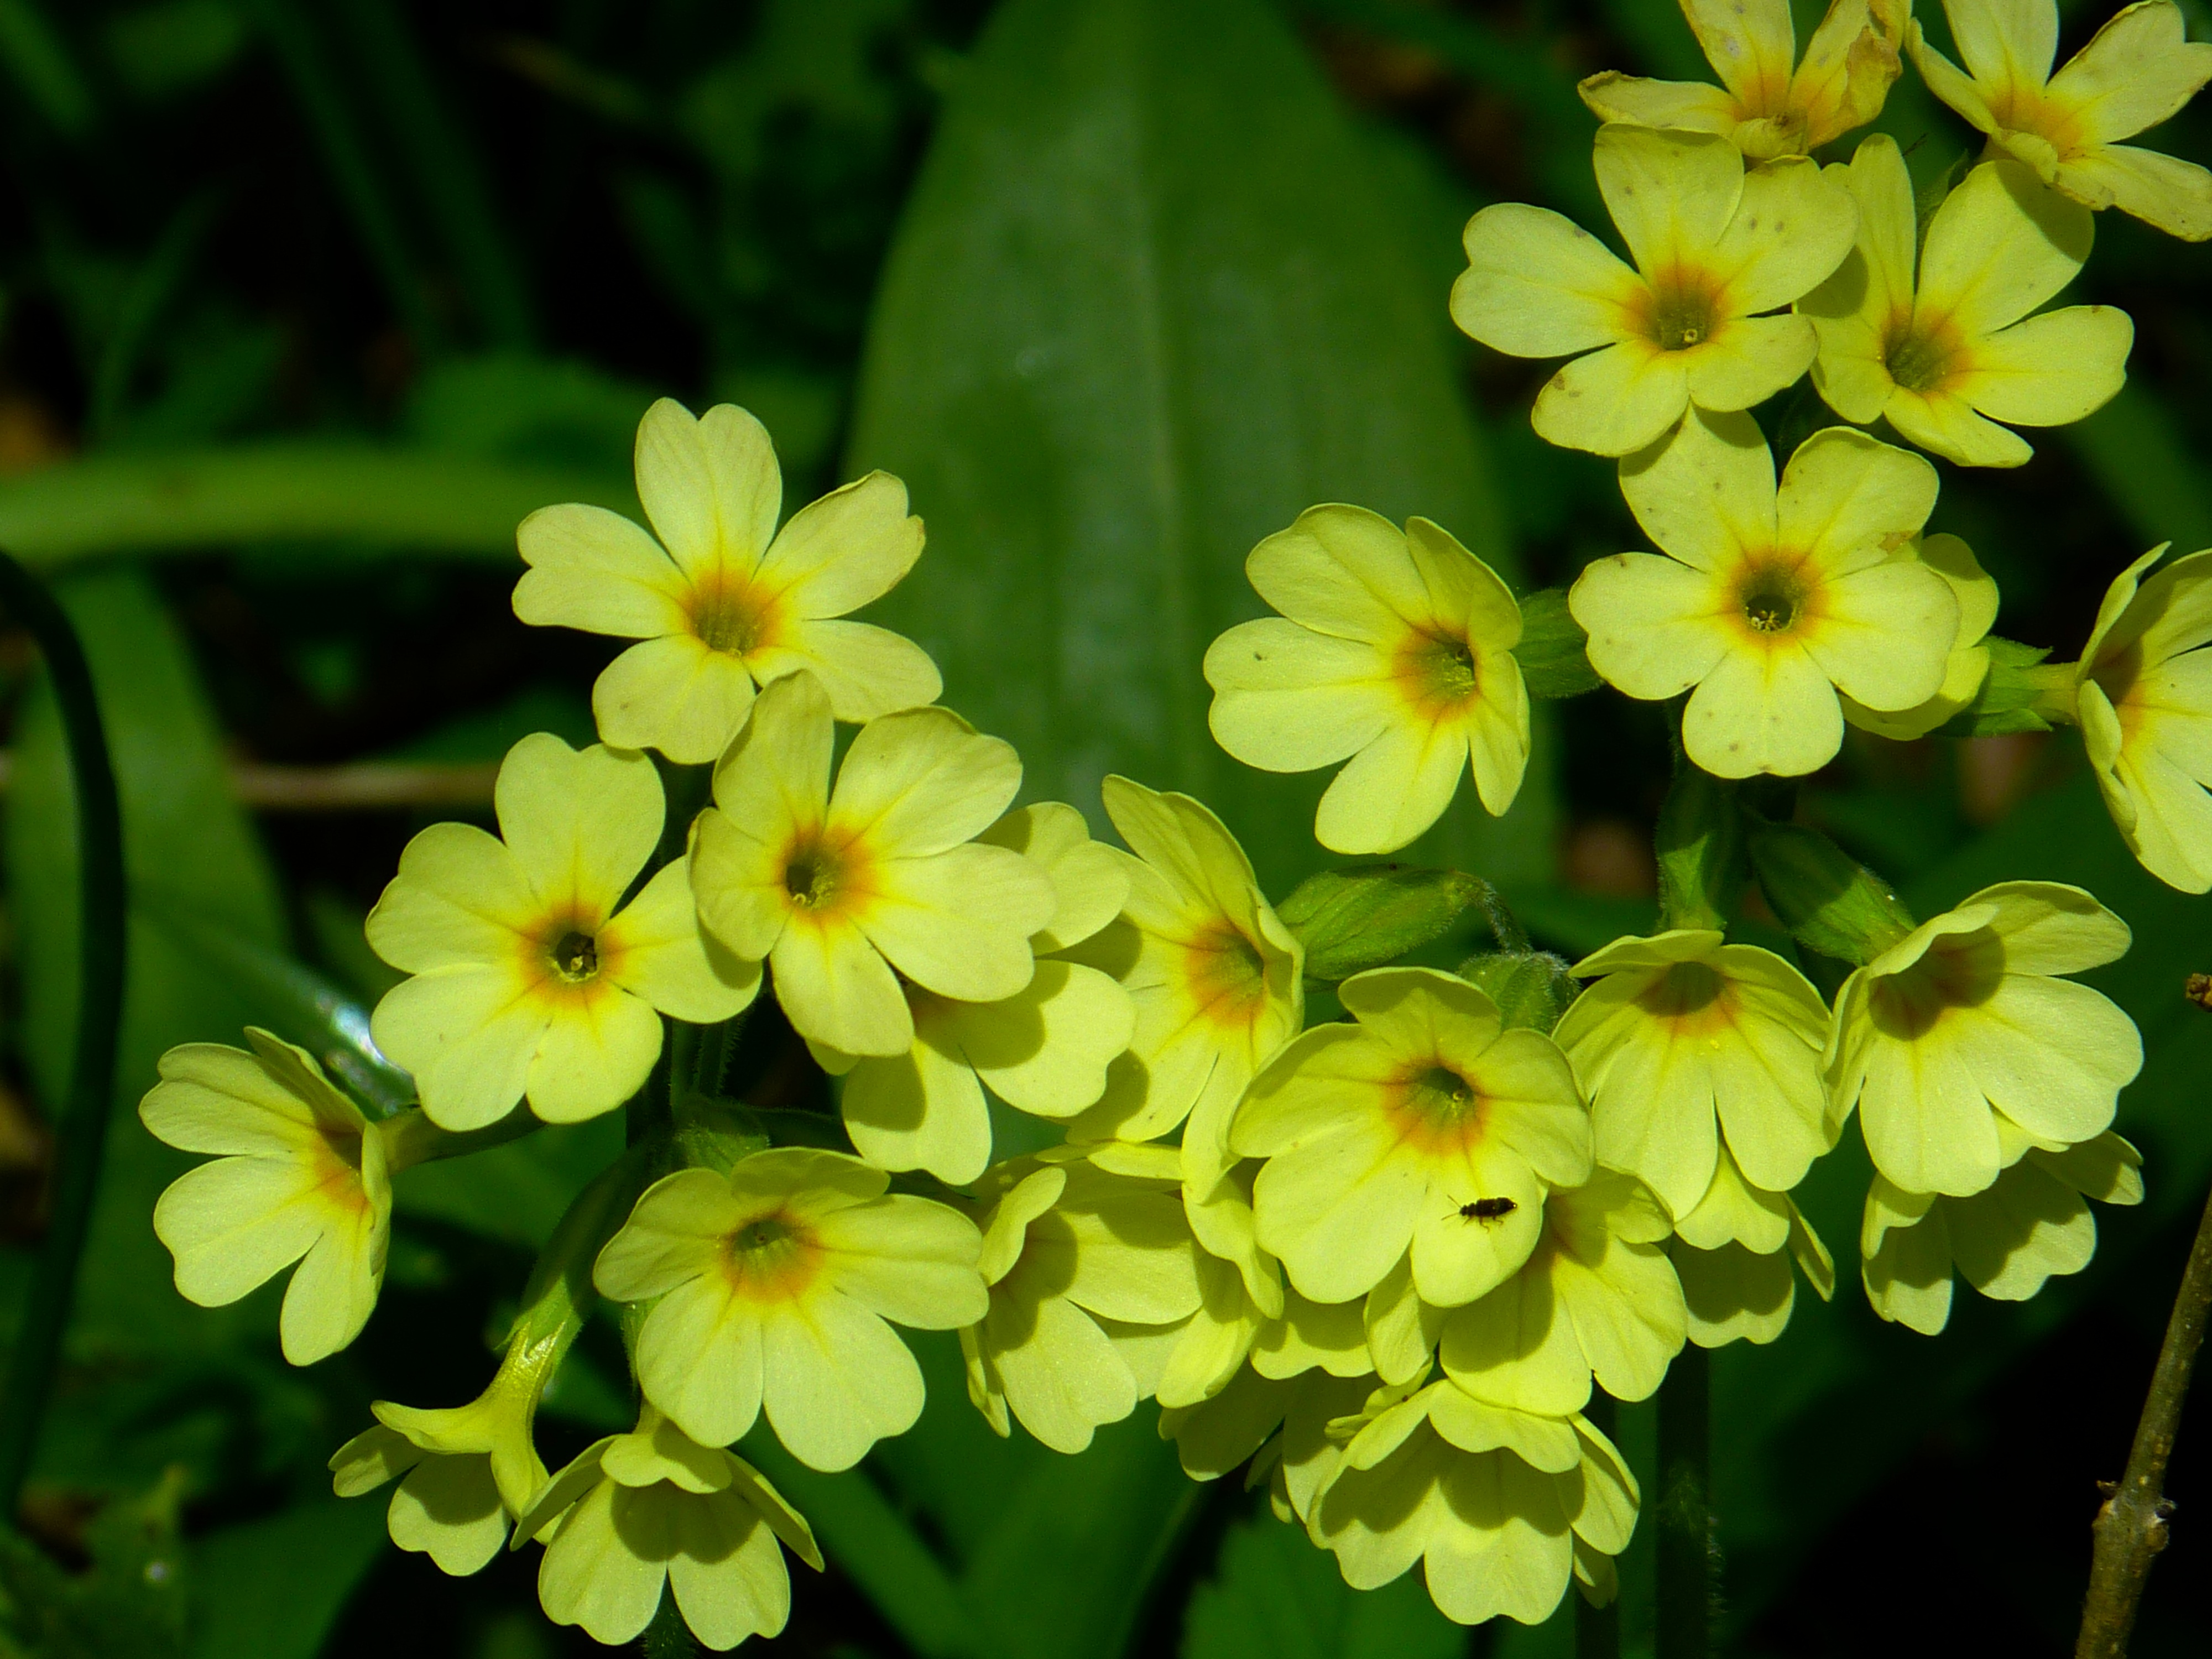
nature, plant, flower, bloom, green, botany, yellow, flora, wildflower, primrose, beautiful, protected, primula, cowslip, nature conservation, medicinal plant, macro photography, rarely, flowering plant, primroses, herbaceous plant, meadows primrose, spring primrose, primula veris, veris, annual plant, land plant, primulaceae, primrose meadows, medicinal primula veris